Fort de Loncin

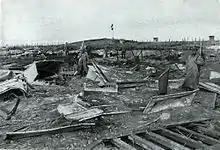
The destroyed fort

The commander of the Liège sector, General Gérard Leman, had chosen the fort as his command post after Germans entered the center of Liège. Following the explosion he was rescued, unconscious or delirious, from the fort's ditch and made prisoner. The fort's commandant, Victor Naessens, wrote: